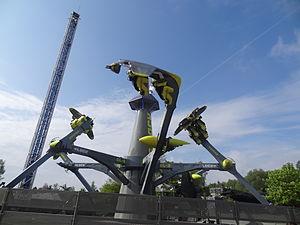
G-Lock à Walygator Parc
Walygator Parc, anciennement Big Bang Schtroumpf, Walibi Schtroumpf puis Walibi Lorraine, est un parc d'attractions situé sur la commune française de Maizières-lès-Metz dans le département de la Moselle.
G-Lock est un manège de type Air Race ouvert le 30 avril 2014 à Walygator Parc.
Cet article présente un historique du Walygator Parc, situé à Maizières-lès-Metz. Le parc existe depuis 1989, il a appartenu à plusieurs propriétaires et a porté plusieurs noms. Il porte le nom de Walygator Parc depuis le 6 avril 2007.